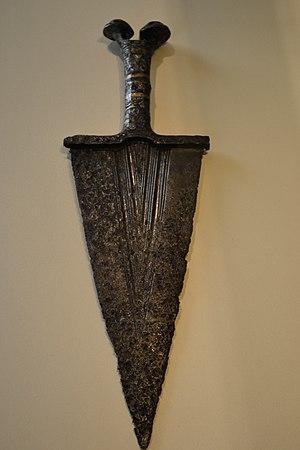
Une dague est une arme blanche courte, à simple ou double tranchant.